WrestleMania XXVIII

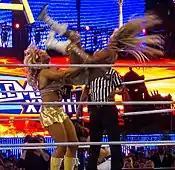
Kelly Kelly performing a Molly-Go-Round on Beth Phoenix

A tag team match pitted Kelly Kelly and "Extra" correspondent Maria Menounos against Beth Phoenix and Eve. Kelly began to get the upper hand over Eve. Kelly tagged in Menounos who got off to a good start but was slowed down by interference from Phoenix. Phoenix and Eve would continue to wear down Menounos who had already suffered two cracked ribs prior to the event. Menounos eventually tagged in Kelly who began to dominate. Phoenix managed to wear down Kelly but Kelly countered a "Glam Slam" with a bulldog and tagged in Menounos. The climax of the match came when Kelly saved Menounos, knocked Phoenix into Eve on the apron, and Menounos rolled up Phoenix for the win.